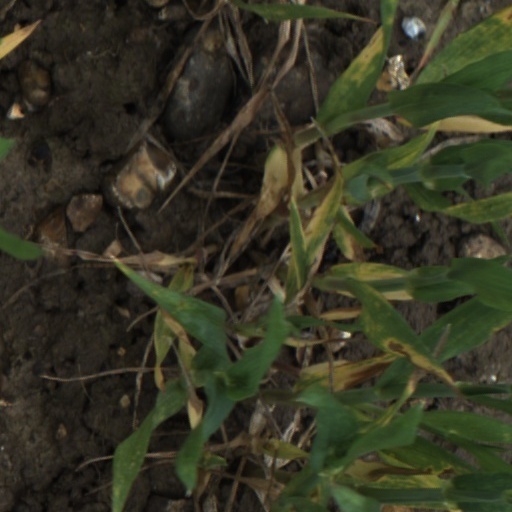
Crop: wheat